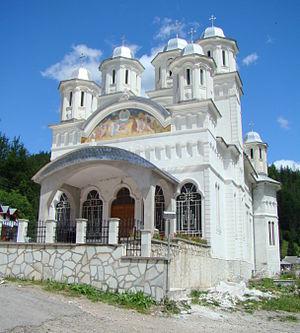
Gârda de Sus est une commune du județ d'Alba, Roumanie qui compte 1 714 habitants.